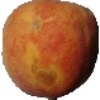
Label: Peach 1